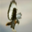
Label: bird